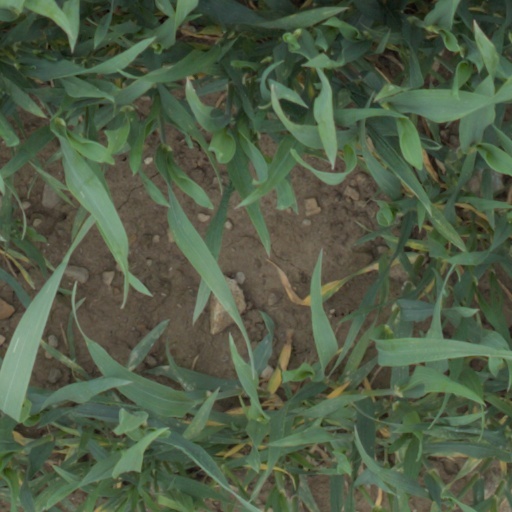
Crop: wheat